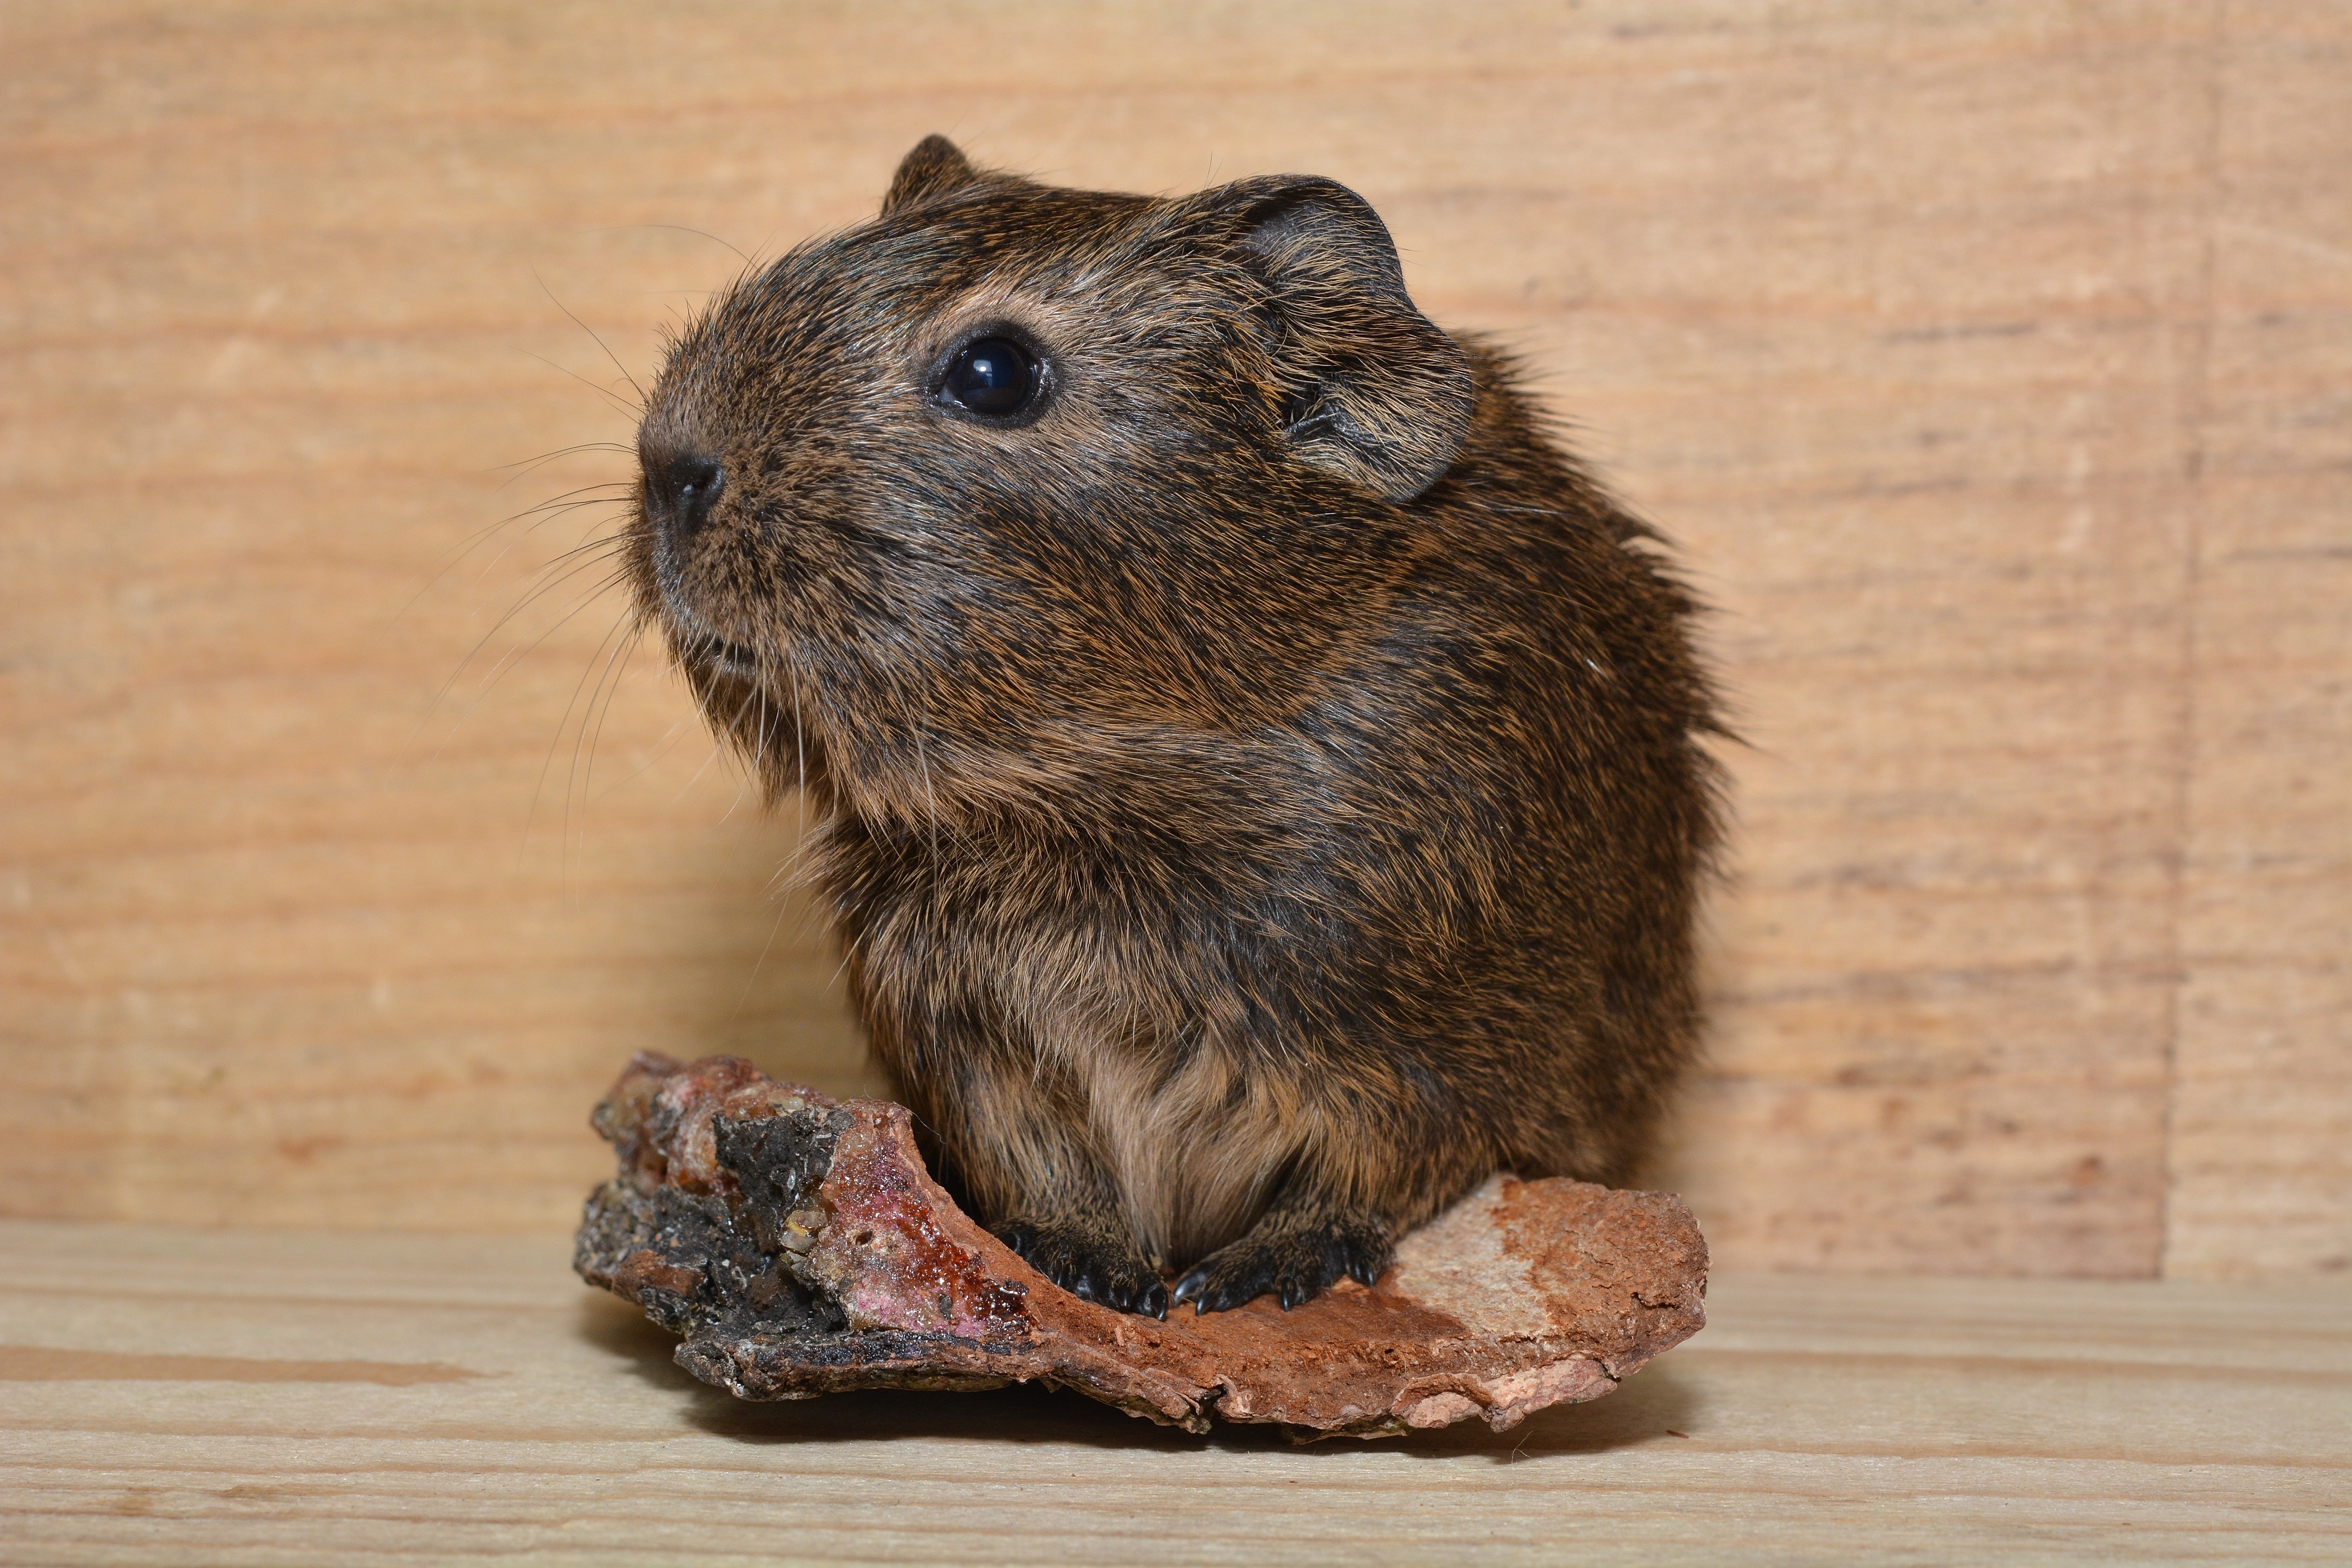
sweet, animal, cute, pet, fur, mammal, rodent, fauna, guinea pig, whiskers, vertebrate, young animal, small animals, gerbil, black buff agouti, degu